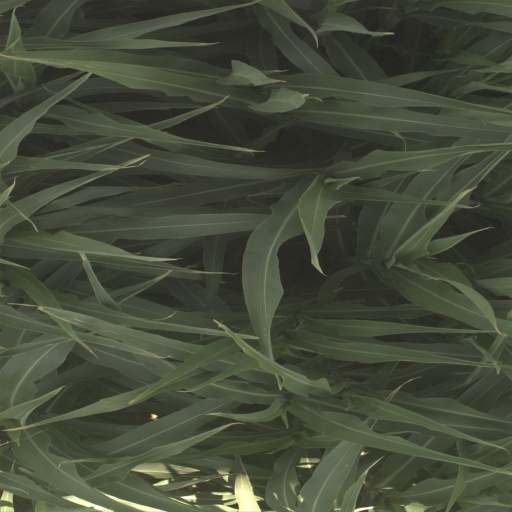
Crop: sorghum